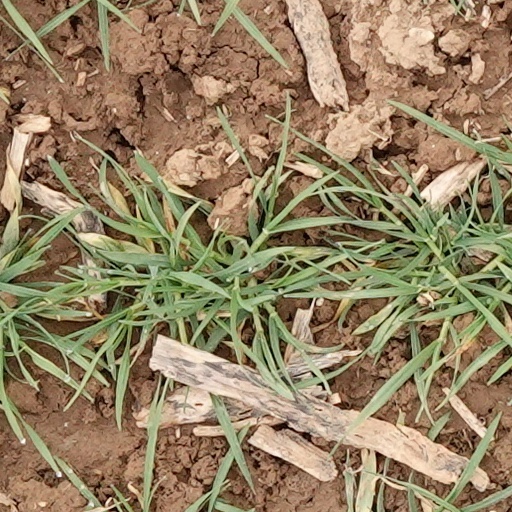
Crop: wheat